KDHT (FM)

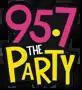
Second logo as "The Party"

On September 18, 2006, at Midnight, after ending its "Sunday Night Sabor" show and playing "My Way" by Frank Sinatra, KMGG flipped to a Rhythmic Adult Contemporary format targeting females ages 25–49, branded as "95.7 The Party." The first song was P!nk's "Get The Party Started." The KPTT call letters were adopted on October 18, 2006.